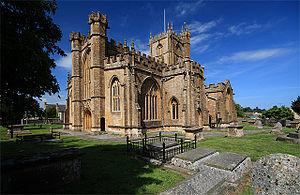
Crewkerne est une petite ville du Somerset, en Angleterre. Elle compte 6 728 habitants. Elle se situe près de Yeovil et de Taunton, et est à 35 minutes de la Manche à West Bay. La ville possède une remarquable église, qui date du XVᵉ siècle.